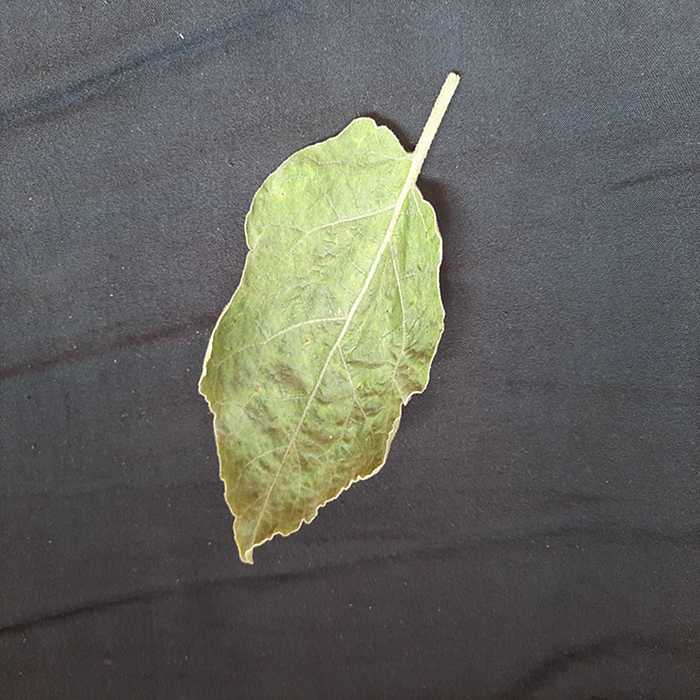
Plant: Eggplant
Label: Eggplant begomovirus